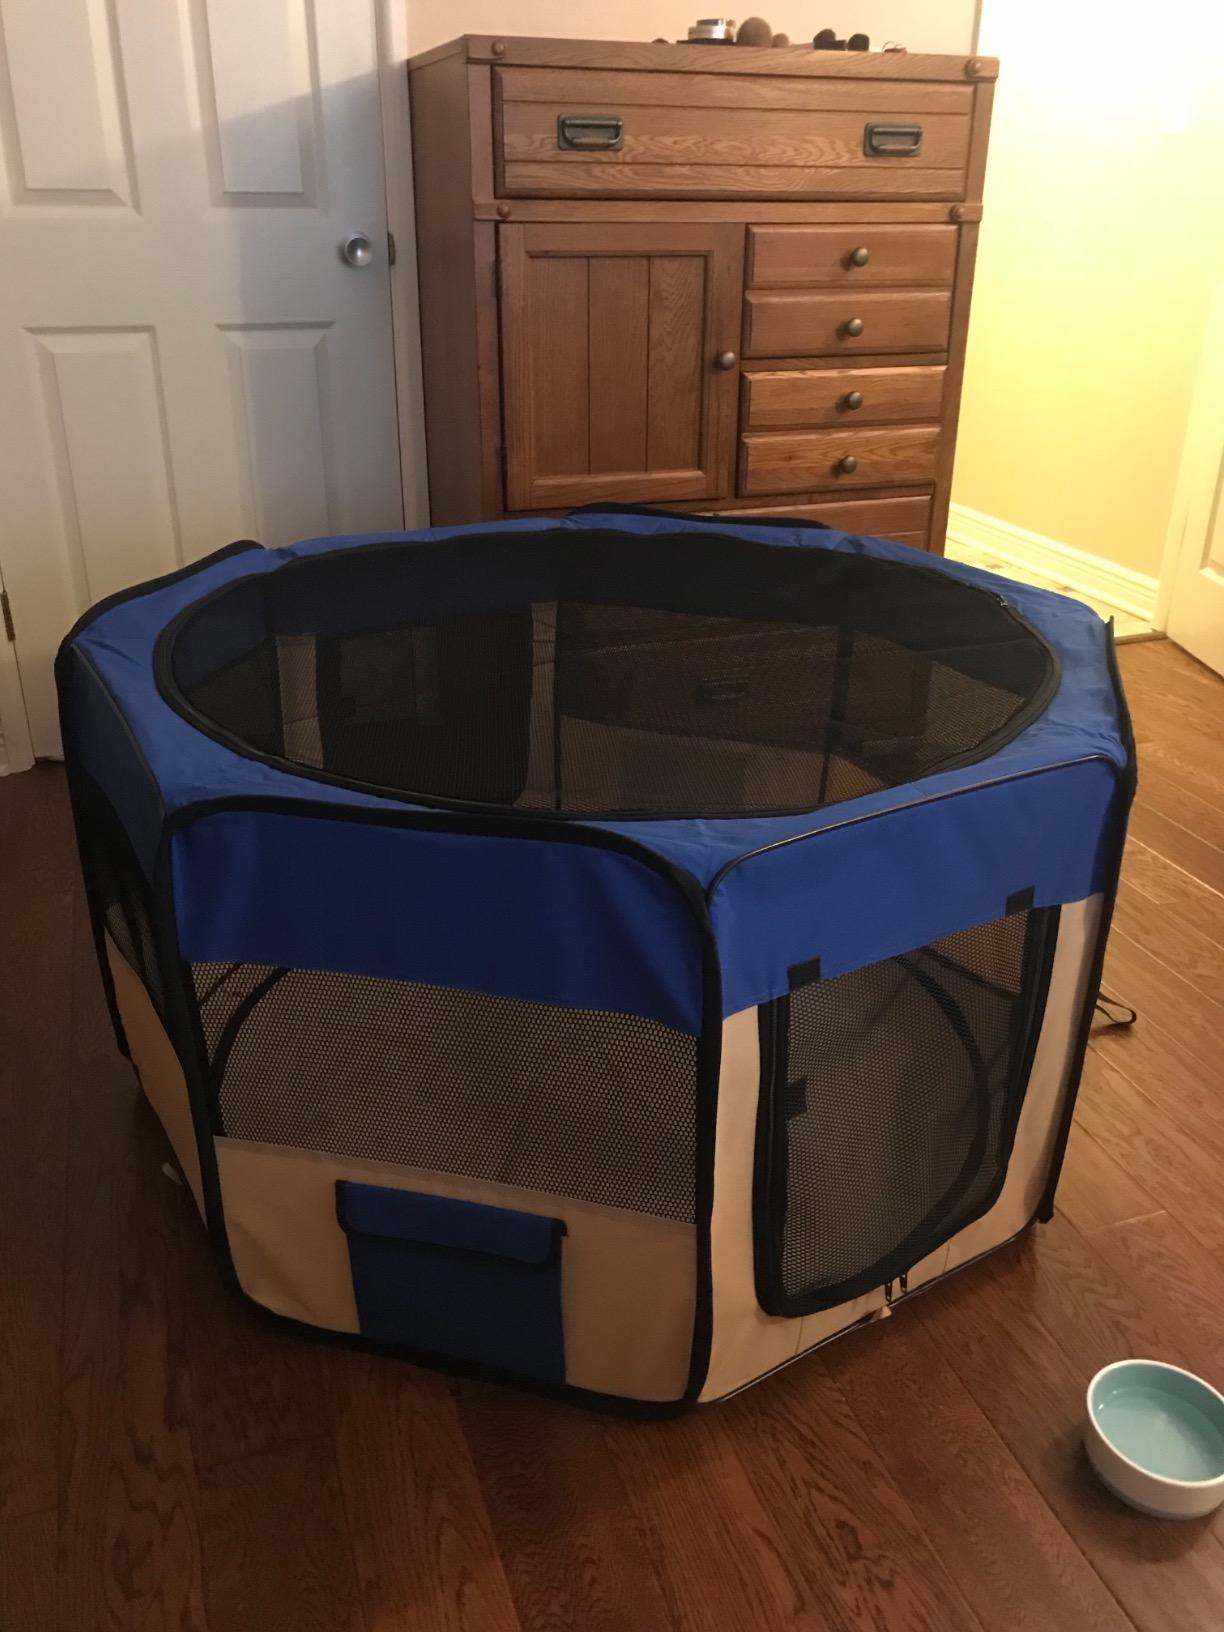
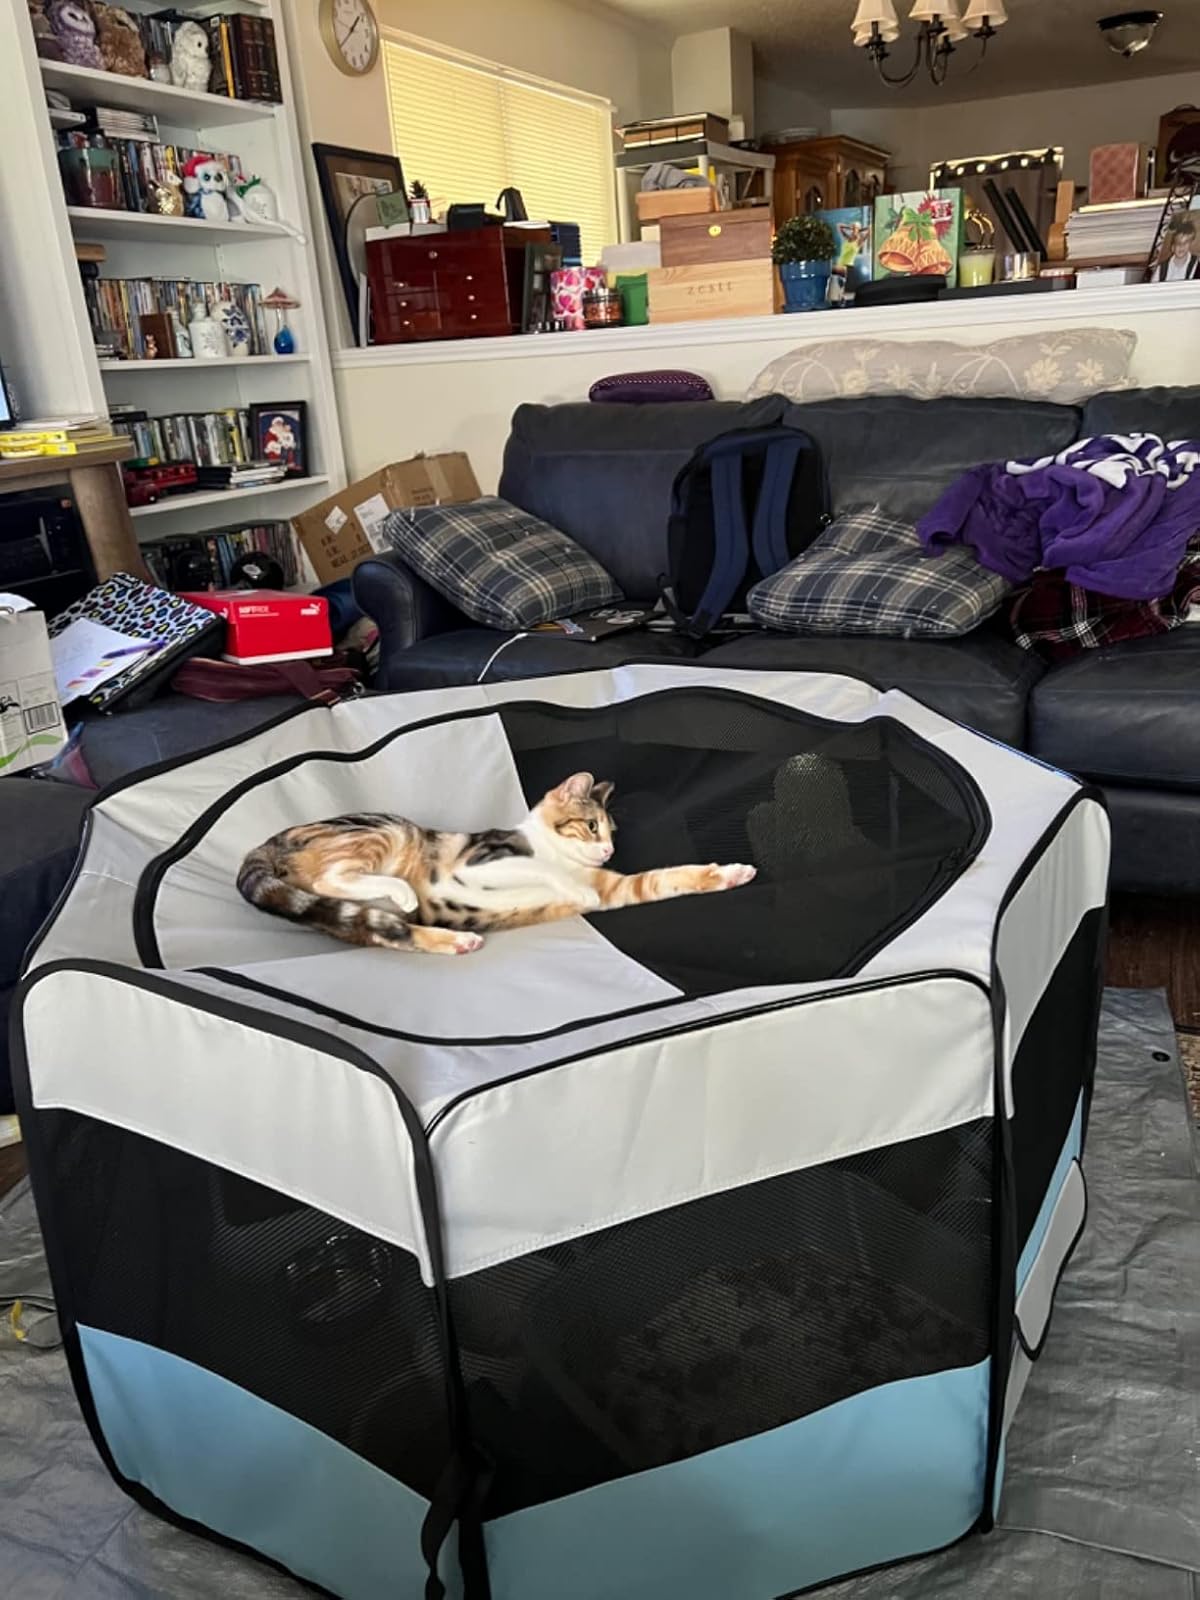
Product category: items_kennel
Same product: no